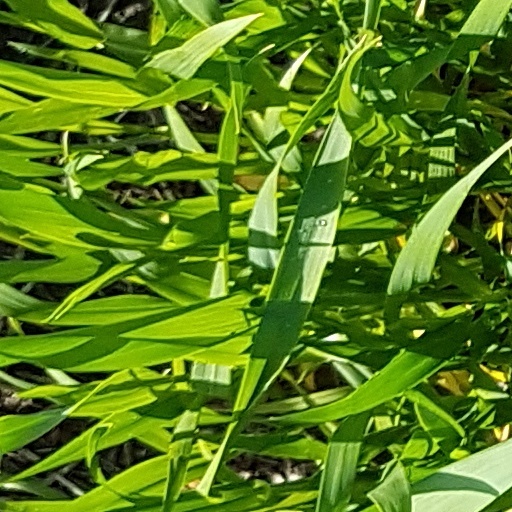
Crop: wheat